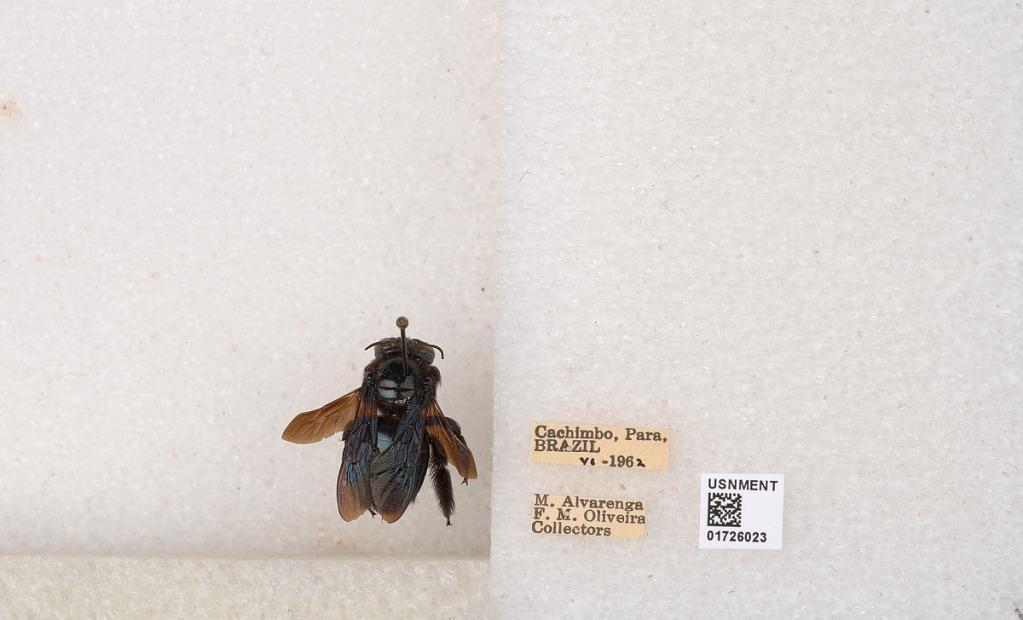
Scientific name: Xylocopa (Schonnherria) macrops Lepeletier
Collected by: M. Alvarenga & F. Oliveira
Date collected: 1962-6-1
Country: Brazil
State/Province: Para
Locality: Cachimbo